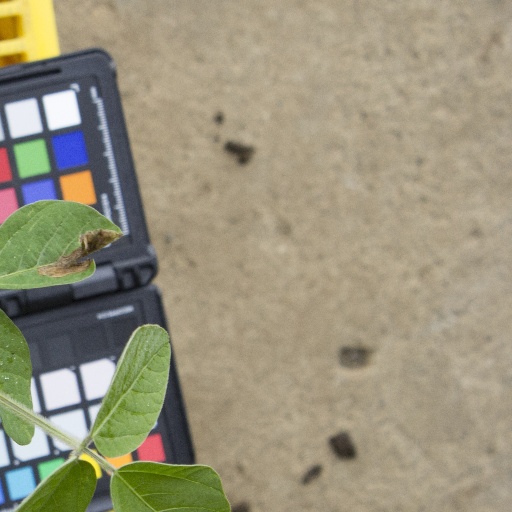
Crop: soybean